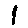
Label: 1